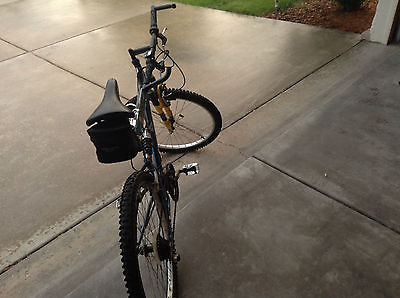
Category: bicycle